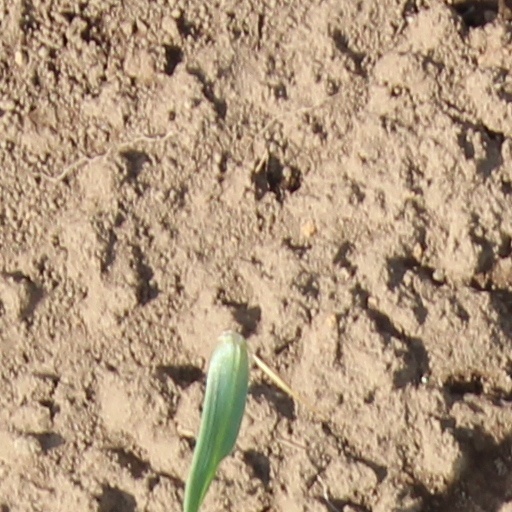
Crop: wheat